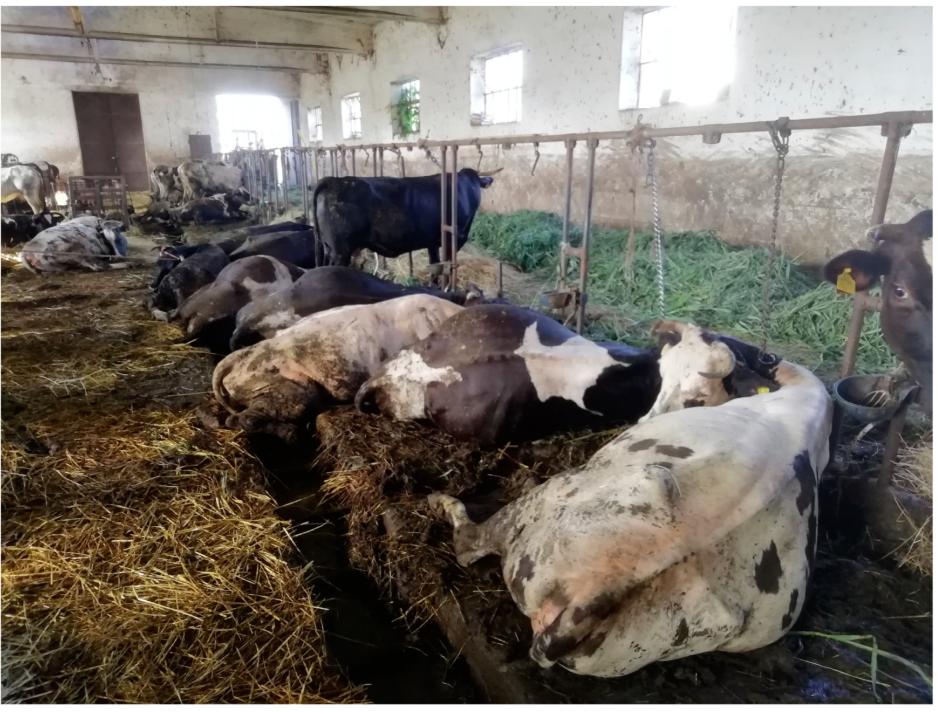
Ng'ombe kadhaa ndani ya zizi. Baadhi yao wamelala chini kwenye matandiko ya nyasi kavu au mbolea huku wengine wamesimama au wamefungwa kwenye vizimba. Kuna nyasi mbichi iliyorundikwa kama chakula kwa baadhi ya ng'ombe.